Kumba

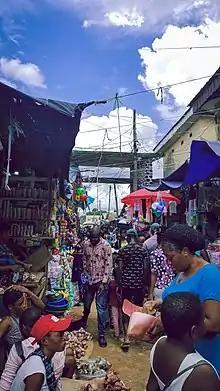
Kumba market

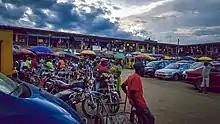
Kumba main park

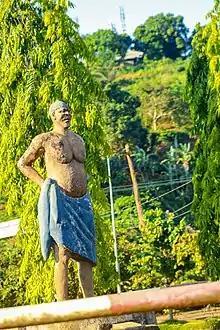
Pa Midiki Bokeng

Kumba is a city in the Southwest Region of Cameroon and the administrative capital of Meme Division. It is one of the largest and most economically significant cities in the Anglophone regions of Cameroon. Known for its vibrant commercial activity, Kumba plays a crucial role as a trade and transportation hub for the Southwest Region, particularly in the agricultural sector.